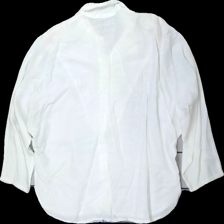
View: back
Type: Blouse
Category: Ladies
Brand: Missing
Colors: White
Material: 59% viscose 41% nylone
Pattern: Lace
Cut: Regular
Season: All
Trend: 80s
Damage location: top center
Damage 2 location: middle center
Damage 3 location: middle left
Price range: 50-100
Recommended usage: Reuse
Description: vit blus med spets detaljer